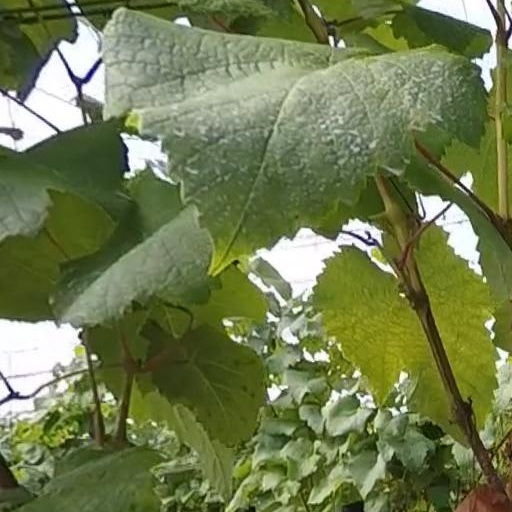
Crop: grape